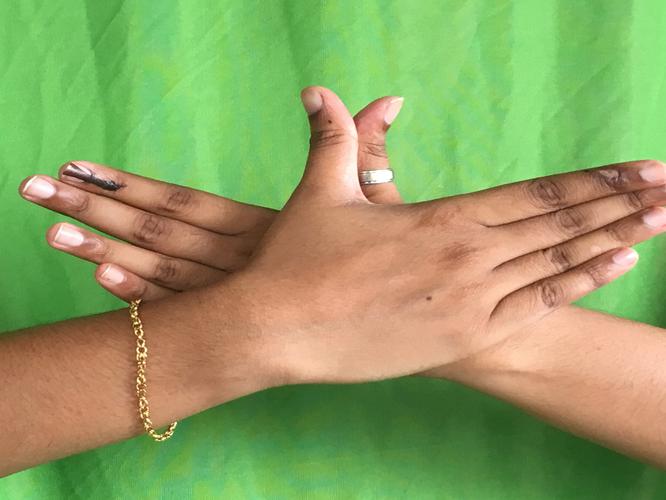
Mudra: Garuda
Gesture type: double_hand